Portishead, Somerset

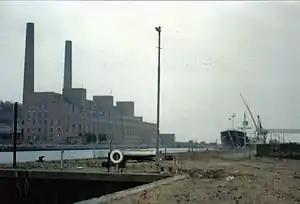
Portishead B power station in 1989

A mill was built on Welhay stream but this was replaced by tidal mills. In the 17th century the City of Bristol bought the manors of North Weston and Portishead for access to the channel and as a place to stay outside of the city and, in the 19th century, as a seaside resort. An outer sea wall was built, allowing the local marshes to be drained and increasing the land available for farming. The dominant architecture is early Victorian, with some buildings maintaining their original features. The expansion in residential property coincided with the construction of the dock, pier and the rail link to Bristol. The Royal Hotel by the pier was built in a Tudor Gothic style in 1830, to provide accommodation and catering for travellers on the steamers from Bristol, Wales and Ireland.